Fiat Bravo (2007)

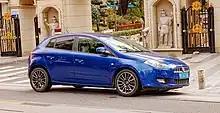
Fiat Bravo (facelift)

In Australia, the Fiat Bravo was sold as the Fiat Ritmo, since Mazda Australia owns rights to the "Bravo" name (as used on a commercial vehicle). It was introduced there in February 2008, however, it was discontinued the following year, due to slow sales, only 463 units were sold in total. The Bravo was also built in Brazil from 2010 to 2016, and was sold there and throughout South America (with the exception of Argentina, Chile and Colombia, who receive the Bravo from Italy).